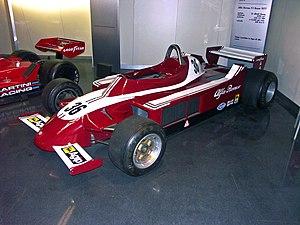
L'histoire d'Alfa Romeo, le constructeur automobile italien, connu pour sa production d'automobiles aux caractères sportifs, a débuté le 24 juin 1910 avec la fondation à Milan de l'ALFA. En 1918, la société change son nom pour « Alfa Romeo » à la suite de l'acquisition de la société par Nicola Romeo.
Vittorio Brambilla, surnommé "le Gorille de Monza", est un pilote automobile italien. Il accède à la Formule 1 et remporte une course en 1975. Son frère ainé Ernesto Brambilla a également pratiqué le sport automobile.
Autodelta, anciennement Auto Delta, est un constructeur automobile italien indépendant de 1963 à 1966 qui devient ensuite l'écurie officielle du département courses du constructeur Alfa Romeo. Autodelta est la branche qui gérait l'engagement officiel d'Alfa Romeo en championnat du monde de Formule 1 de 1979 à 1985
La marque italienne Alfa Romeo a participé au championnat de Formule 1 en tant que constructeur automobile et fabricant de blocs-cylindres de 1950 à 1988. Depuis 2018, Alfa Romeo Racing est la dénomination de Sauber en championnat du monde de Formule 1.
L'Alfa Romeo 177 est une monoplace de Formule 1 engagée par Alfa Romeo lors des Grands Prix de Belgique, de France et d'Italie en 1979 avec Bruno Giacomelli et Vittorio Brambilla.
Alfa Romeo est une société de construction d'automobiles italienne fondée le 24 juin 1910 à Milan. Depuis 1986, ce constructeur automobile fait partie du groupe Fiat SpA et constitue depuis février 2007 une division de Fiat Group Automobiles SpA qui regroupe toutes les marques automobiles du groupe Fiat Chrysler Automobiles. Il était auparavant la propriété de l'État italien, à travers sa holding publique IRI, de 1933 à 1986.